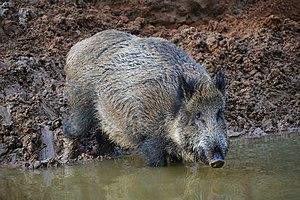
Un animal national est un animal choisi par une communauté comme son emblème en raison de sa représentativité, soit parce qu'il est caractéristique du territoire considéré, soit encore pour la Nouvelle Zélande le kiwi. Certains pays ont plusieurs animaux nationaux.
Le sanglier d'Europe, sanglier d'Eurasie ou plus simplement sanglier, est une espèce de mammifères omnivores, forestiers de la famille des Suidés. Cette espèce abondamment chassée est aussi considérée comme une espèce-ingénieur, capable de développer des stratégies d'adaptation à la pression de chasse, ce qui lui confère parfois un caractère envahissant.
Bionville est une commune française située dans le département de Meurthe-et-Moselle en région Grand Est.